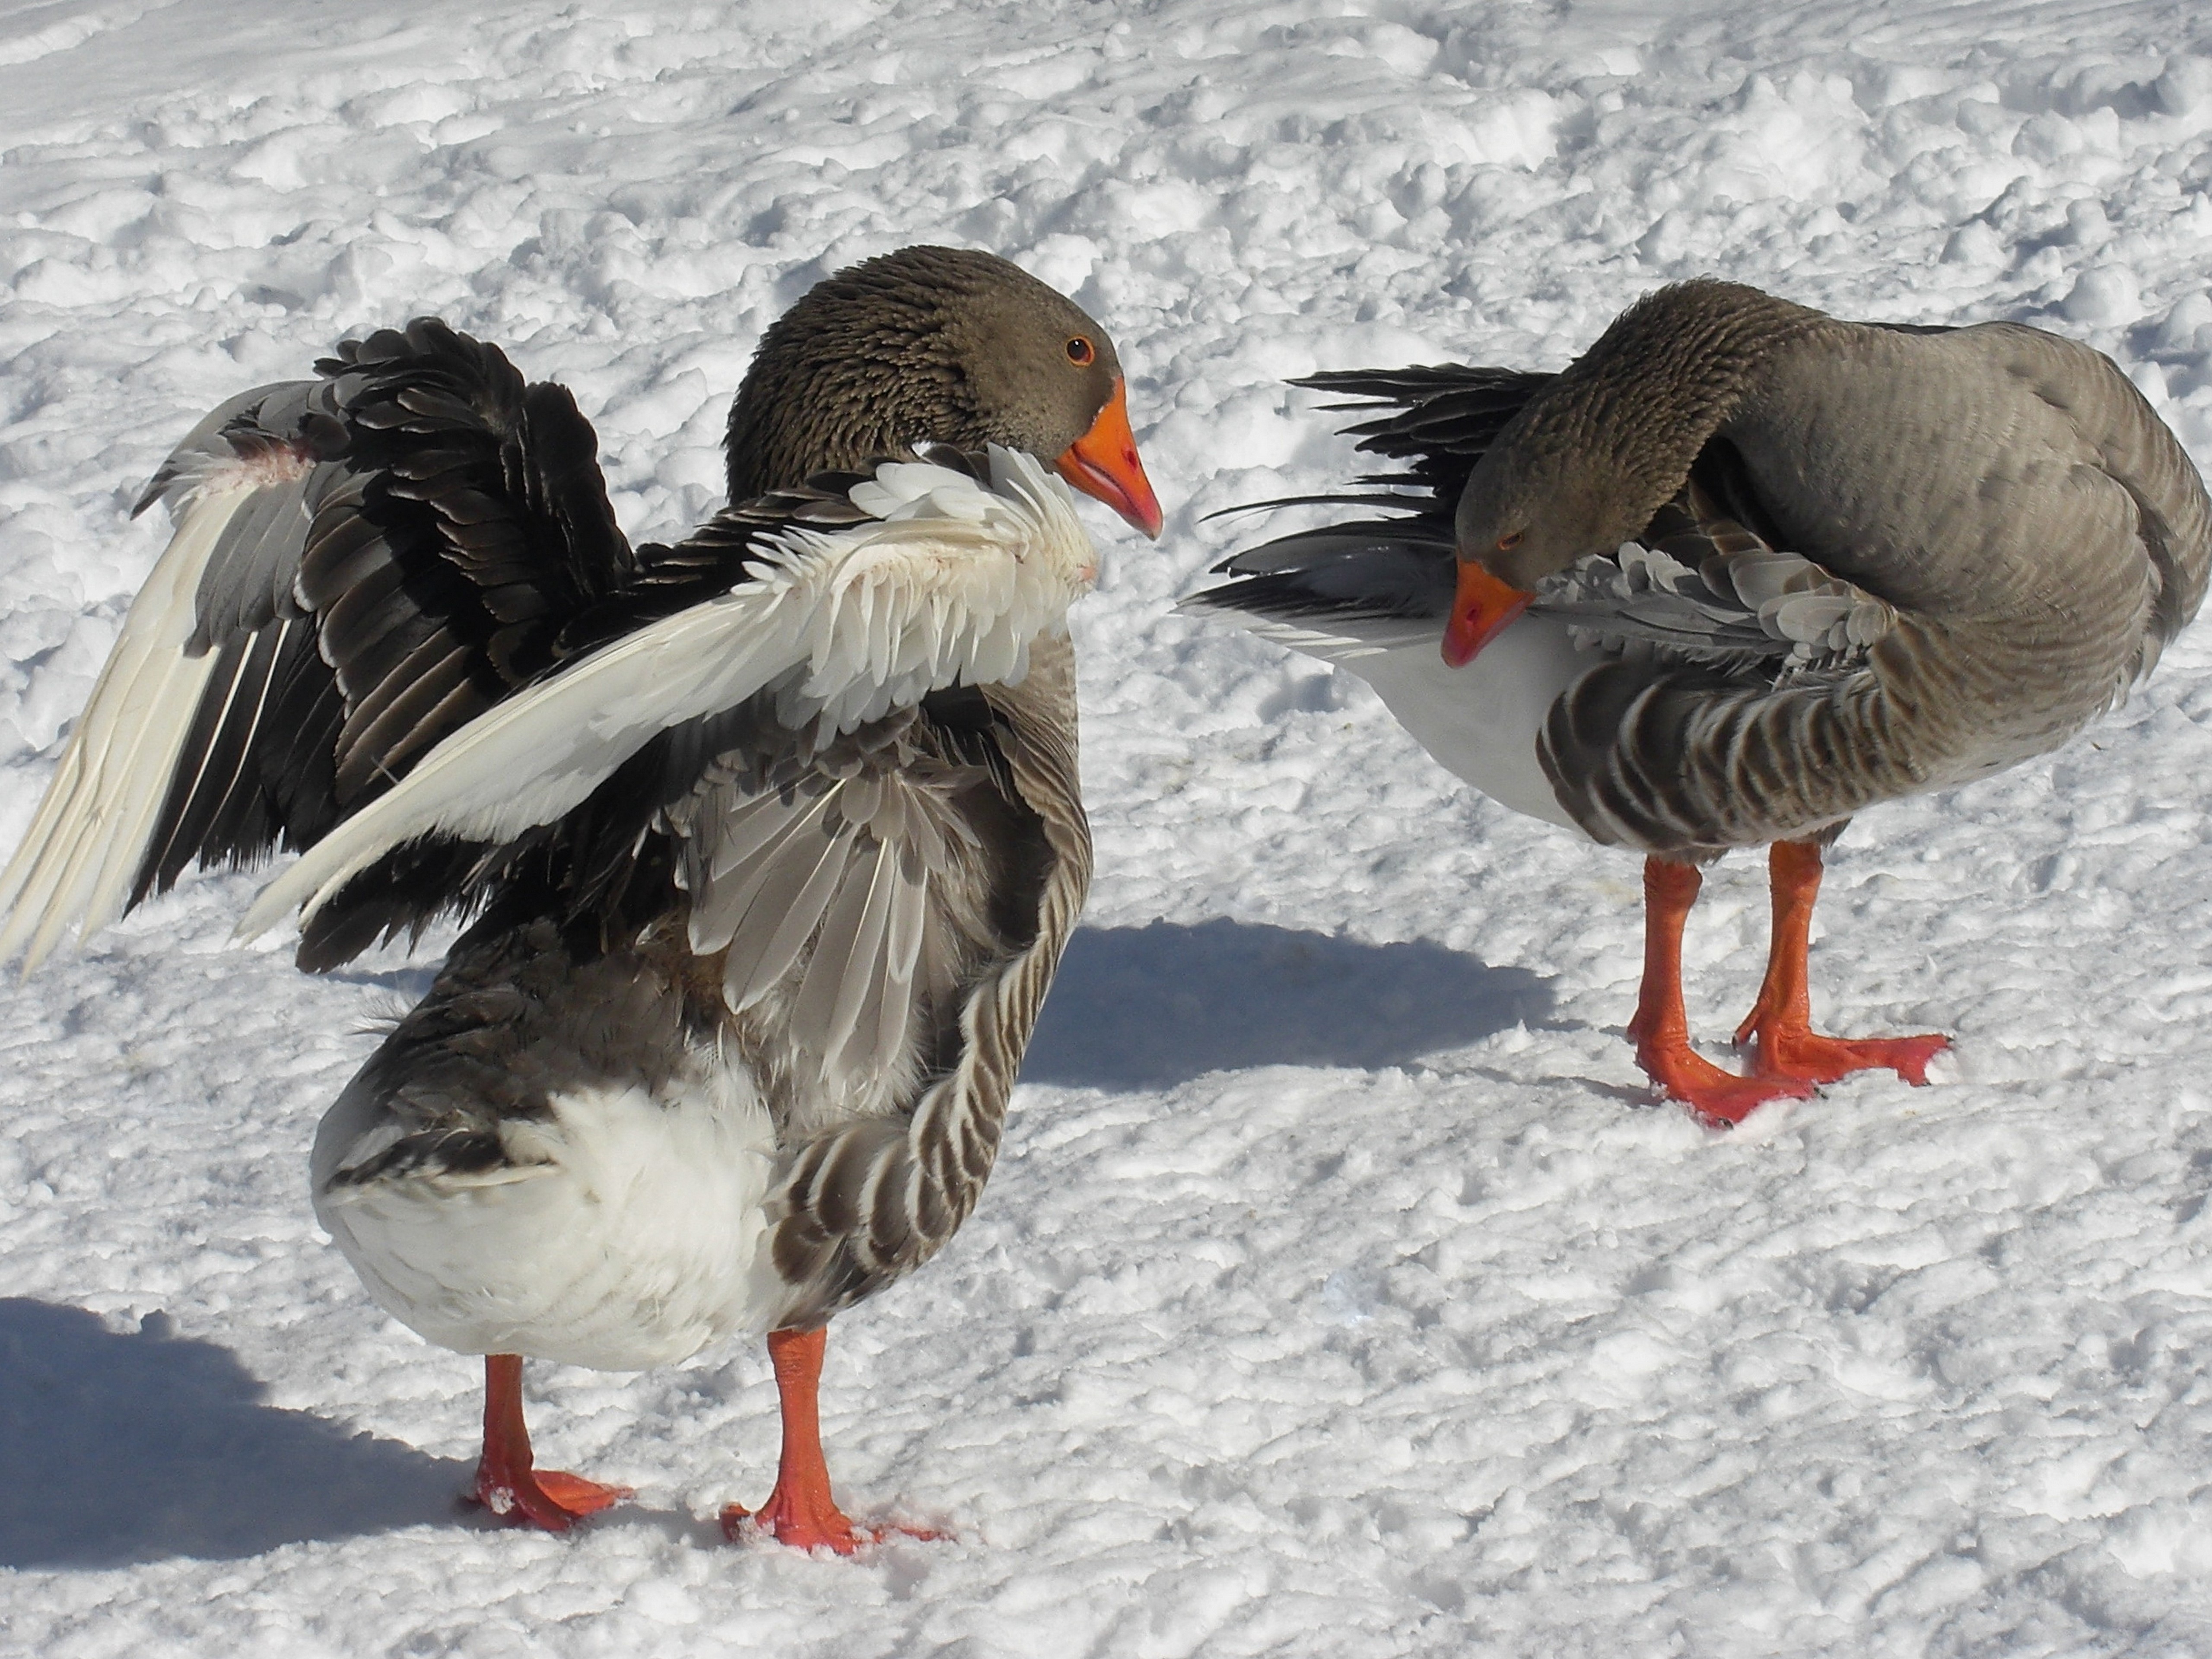
snow, cold, winter, bird, wing, wildlife, beak, fauna, duck, goose, geese, vertebrate, waterfowl, water bird, wintry, mallard, ducks geese and swans